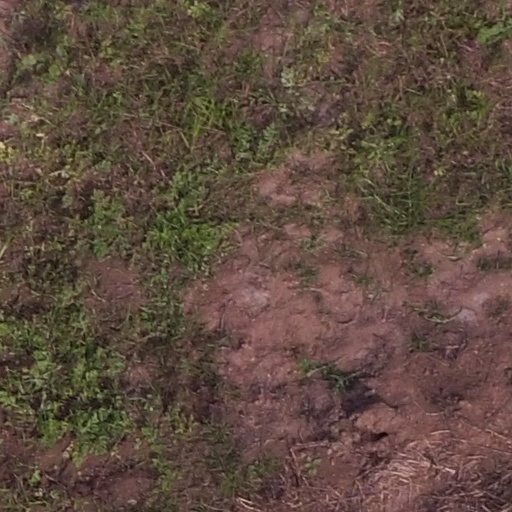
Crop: maize; corn